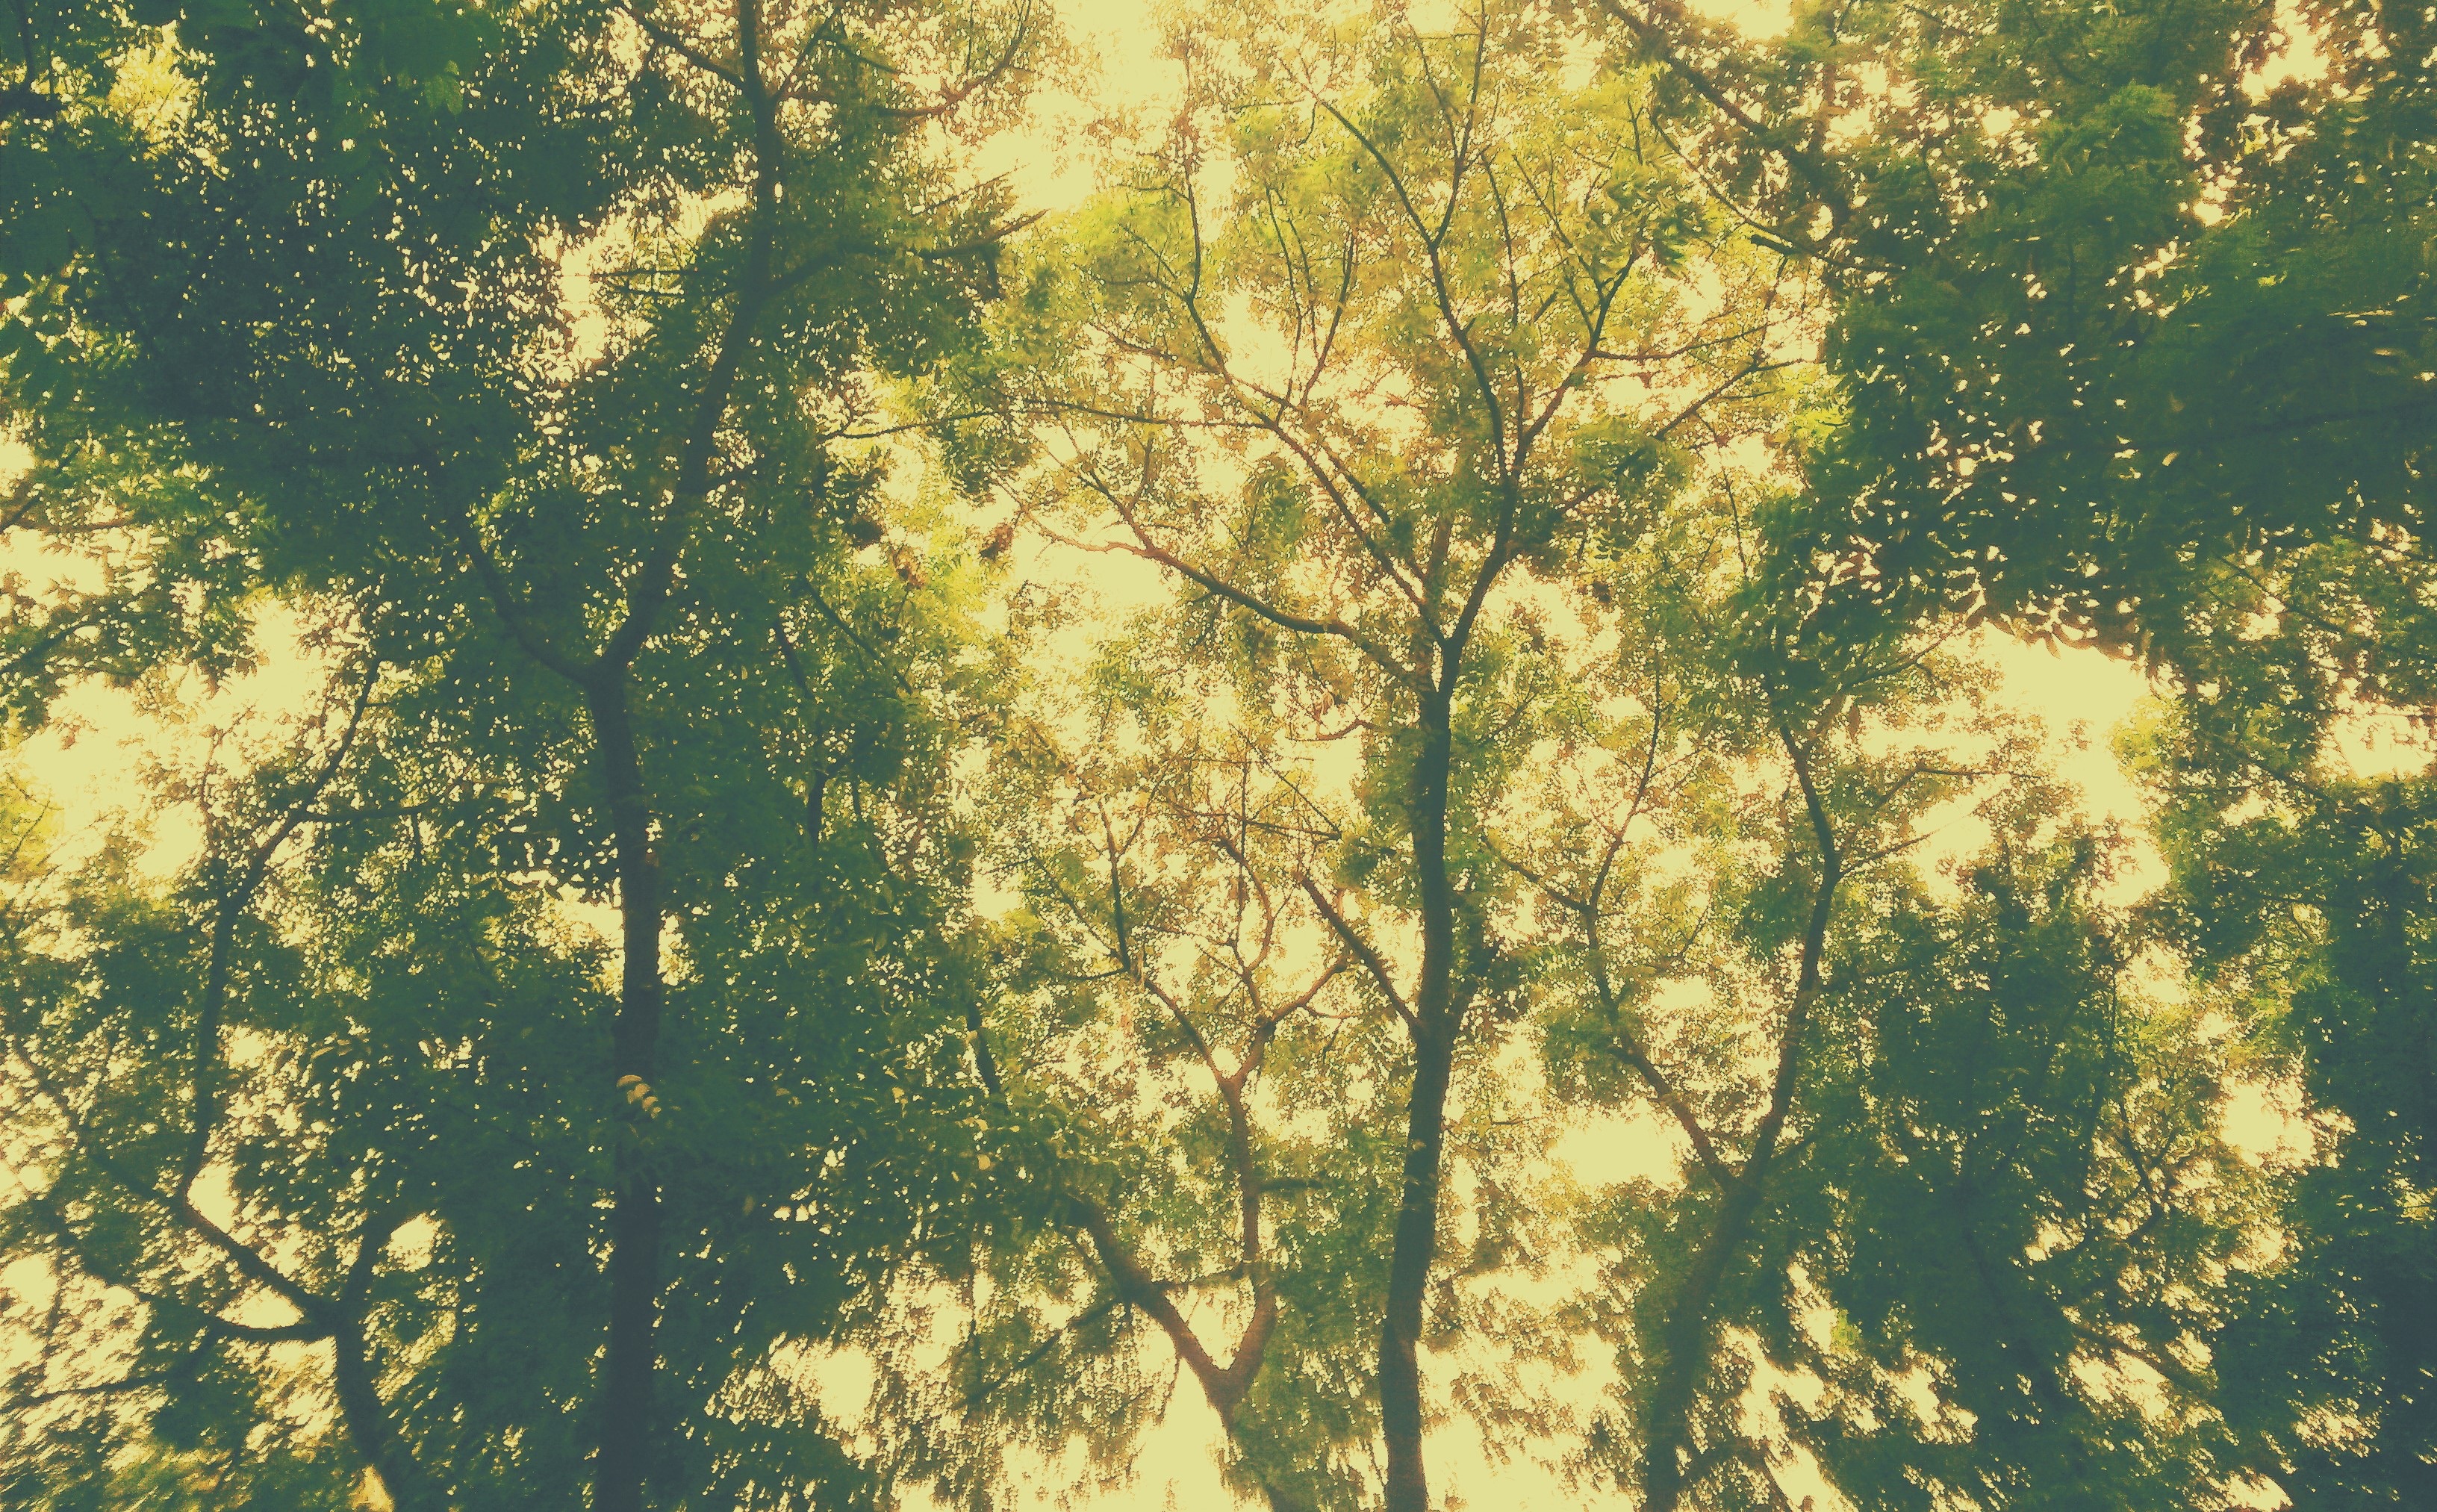
tree, nature, forest, branch, plant, sky, meadow, sunlight, morning, leaf, green, autumn, season, woodland, habitat, ecosystem, natural environment, atmospheric phenomenon, woody plant